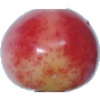
Label: cherry_rainier